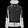
Label: Coat